Hans Schmidt (priest)

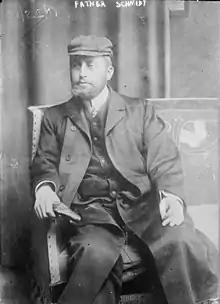
Schmidt

In New York City in 1912, Schmidt met Anna Aumüller, the housekeeper at the Rectory of St. Boniface Church, who had emigrated from the Austro-Hungarian Empire in 1910. In his conversations with alienists, Schmidt claimed to have heard a voice from God ordering him to "love" Aumüller. She first refused his advances, but eventually began having a secret sexual relationship with Schmidt.